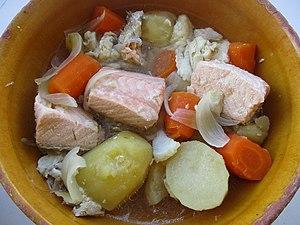
Matelote alsacienne au vin riesling d'Alsace (saumon, sandre, brochet, anguille, truite, carpe...) carotte, pomme de terre, oignons
Une matelote ou matelote de poisson est une recette de cuisine traditionnelle de cuisine française, à base d’une ou de plusieurs sortes de poissons d'eau douce ou de mer coupés en morceaux, cuisinés dans une marinade de vin rouge ou de vin blanc et d'oignon généralement servie avec une sauce matelote au vin.